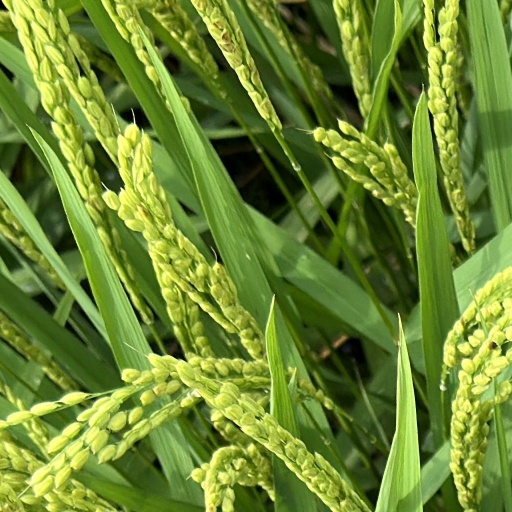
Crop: rice